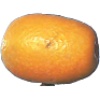
Label: kumquats